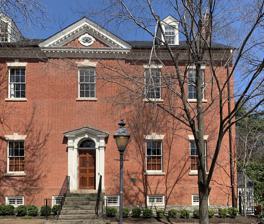
Building: Robert E. Lee Boyhood Home
Country: United States of America
Year built: 1795
Historic house in Virginia, United States United States historic place Robert E. Lee Boyhood Home U.S. National Register of Historic Places Virginia Landmarks Register Robert E. Lee Boyhood Home in 2022 Show map of Alexandria Historical District Show map of Virginia Show map of the United States Location 607 Oronoco Street, Alexandria, Virginia Coordinates 38°48′35″N 77°2′44″W / 38.80972°N 77.04556°W / 38.80972; -77.04556 Area less than one acre Built 1795 Architectural style Federal NRHP reference No. 86001228 VLR No. 100-0082 Significant dates Added to NRHP June 05, 1986 Designated VLR December 17, 1985 The Potts-Fitzhugh House (also called the Robert E. Lee Boyhood Home ) is a historic house at 607 Oronoco Street, Alexandria, Virginia .  It served in the early 1800s as the home of Anne Hill Carter Lee and her family, including Robert E. Lee .  It should not be confused with the Lee–Fendall House , which is located at 614 Oronoco Street. Location and description The home is in Old Town Alexandria . The intersection of North Washington Street and Oronoco Street in Alexandria is called "Lee Corner" because several properties in the area were owned by the extended Lee family . It is across the street from the Lee–Fendall House , which operates as a museum and garden. The home is in the Federal and Georgian styles ; it is made of brick with white trim and sits on a half-acre lot. It has 6 bedrooms and 4.5 bathrooms; it is 8,145 square feet. A historical marker is outside the home. History It first owner was John Potts, Jr., who built the house in 1795. The house was built simultaneously with its neighboring structure at 609 Oronoco Street, which became the Hallowell School ( Benjamin Hallowell tutored Robert E. Lee as he prepared to enter West Point .) Potts was the Secretary of the Potomac Canal Company under George Washington , the company's president. Washington dined at the house. The second owner was William Henry Fitzhugh . The Marquis de Lafayette visited in 1824 during his visit to the United States . The home was rented by Fitzhugh to his relative, Henry Lee III ("Light-Horse Harry"), in 1811, at a time when Alexandria was still part of the District of Columbia . After being beaten in the 1812 Baltimore riots , Lee left the country and moved to the Caribbean, leaving his wife Anne Hill Carter Lee to raise their children (including Robert E. Lee ). The family lived at the home until 1816, and in 1820, the now-widowed Anne moved back into the home with her children. The house was the boyhood home of Robert E. Lee, who was born at the family's Stratford Hall plantation in Montross, Virginia , and lived at the Potts-Fitzhugh House until he left for West Point in 1825. Lee later became a Confederate general . Notable later residents includes Royd Sayer, the head of the Bureau of Mines under Franklin D. Roosevelt , and Ada Hitchcock MacLeish, who helped create the United Nations with her husband Archibald MacLeish , a poet and Librarian of Congress . The home is on the U.S. National Register of Historic Places and the Virginia Landmarks Register . It was added to both registers in 1979. The home was operated as a museum from 1967 to 2000, when the Lee-Jackson Foundation, the nonprofit that operated the museum, sold the site to Mark Kington, a managing director at a venture capital firm, and his wife Ann. It then again became a residence. It was sold again in July 2020 for $4.7 million, and was then offered for sale again in 2021. The home is among the oldest extant homes in Alexandria; a handful of other structures are older, namely the Ramsay House (built 1695–1751) (today, the Alexandria Visitor Center), Carlyle House (1753), Murray-Dick-Fawcett House (1775), Benjamin Dulany House (1784-1785), Colonel Michael Swope House (1784-1786), Fairfax-Moore-Montague House (mid-1780s), and the Lee-Fendall House (1785). References